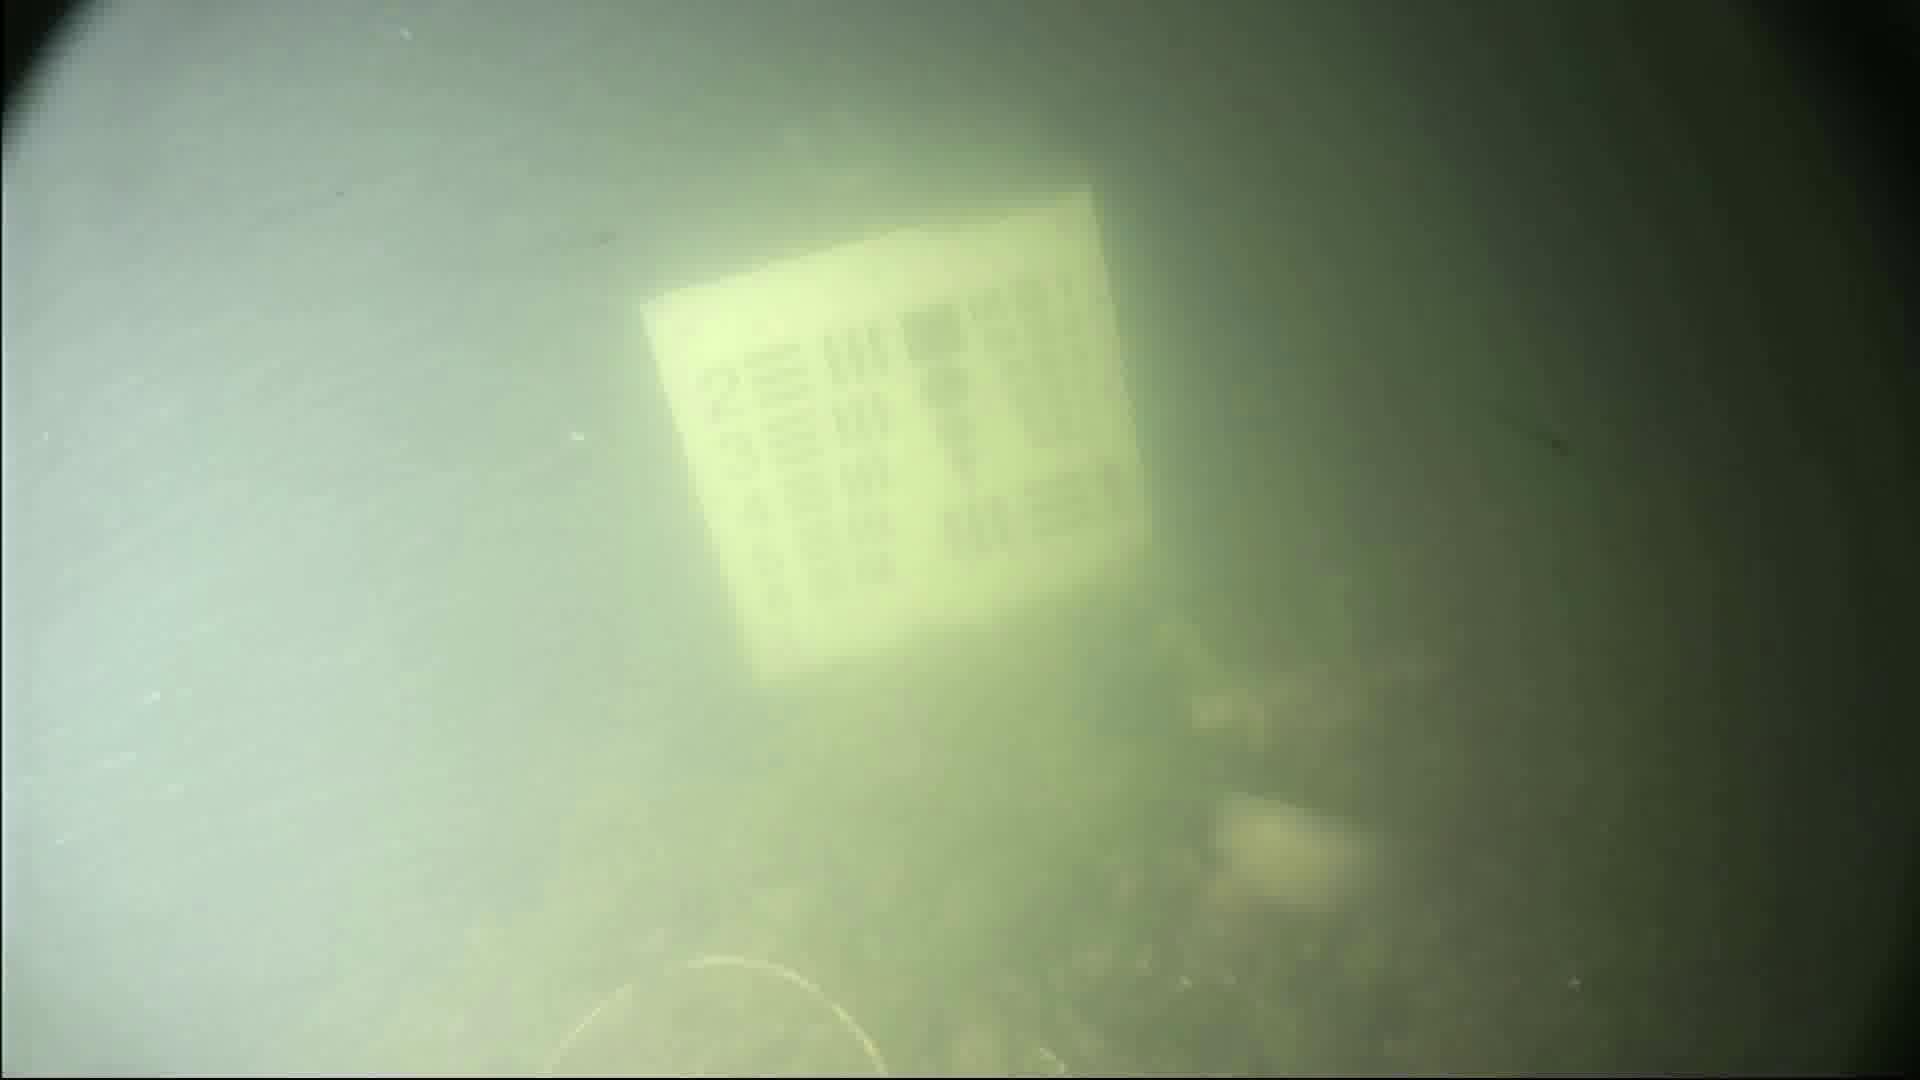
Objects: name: fish